Celada Marlantes

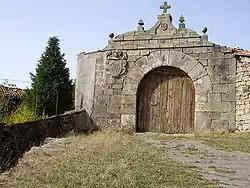
Celada-Marlantes

Celada Marlantes is a locality in the municipality of Campoo de Enmedio, in the northern Spanish autonomous community of Cantabria.